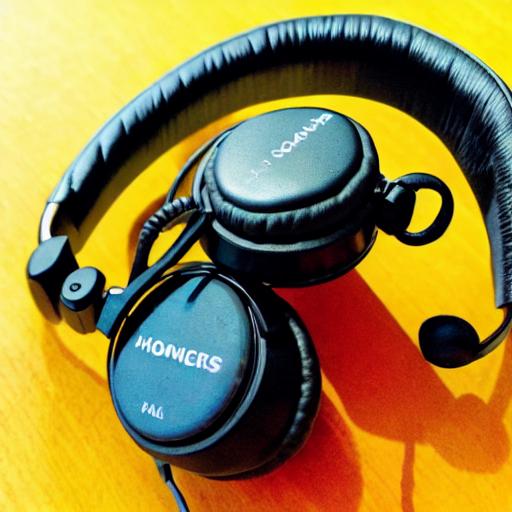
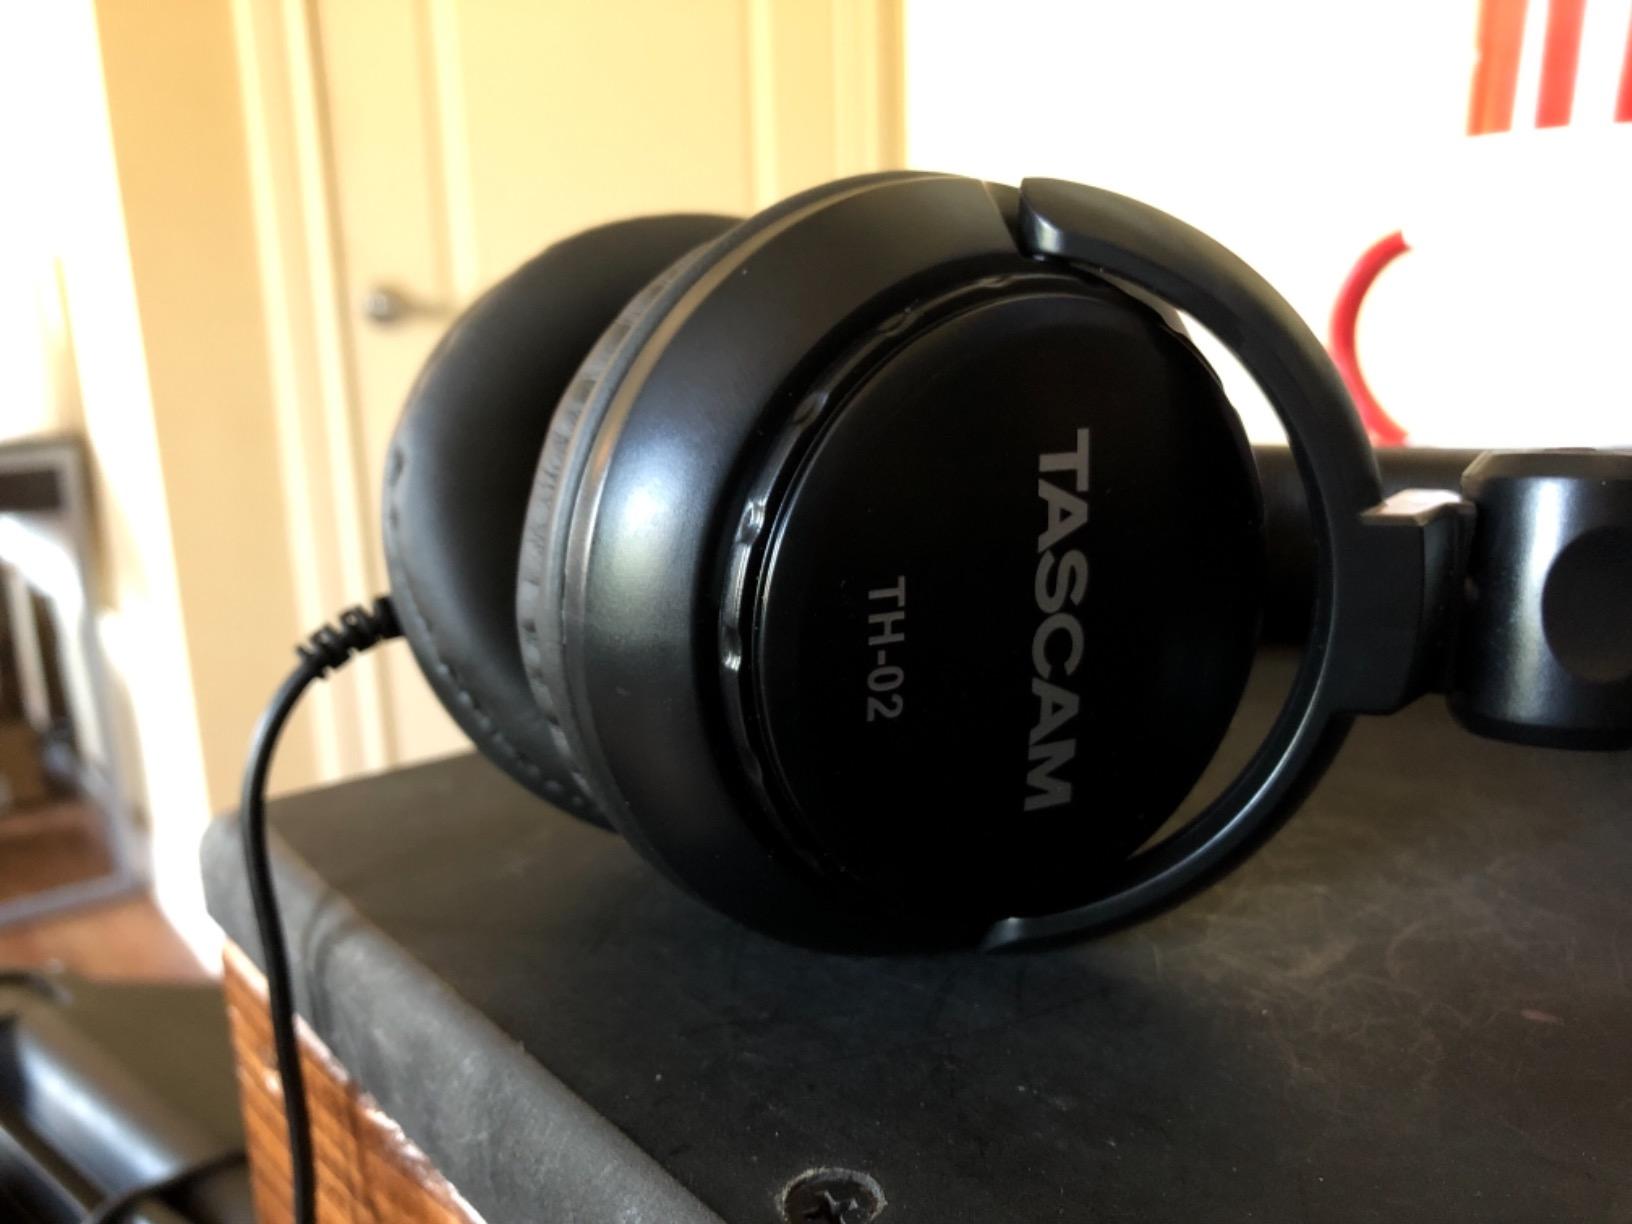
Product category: headphones
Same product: no